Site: brandenburg
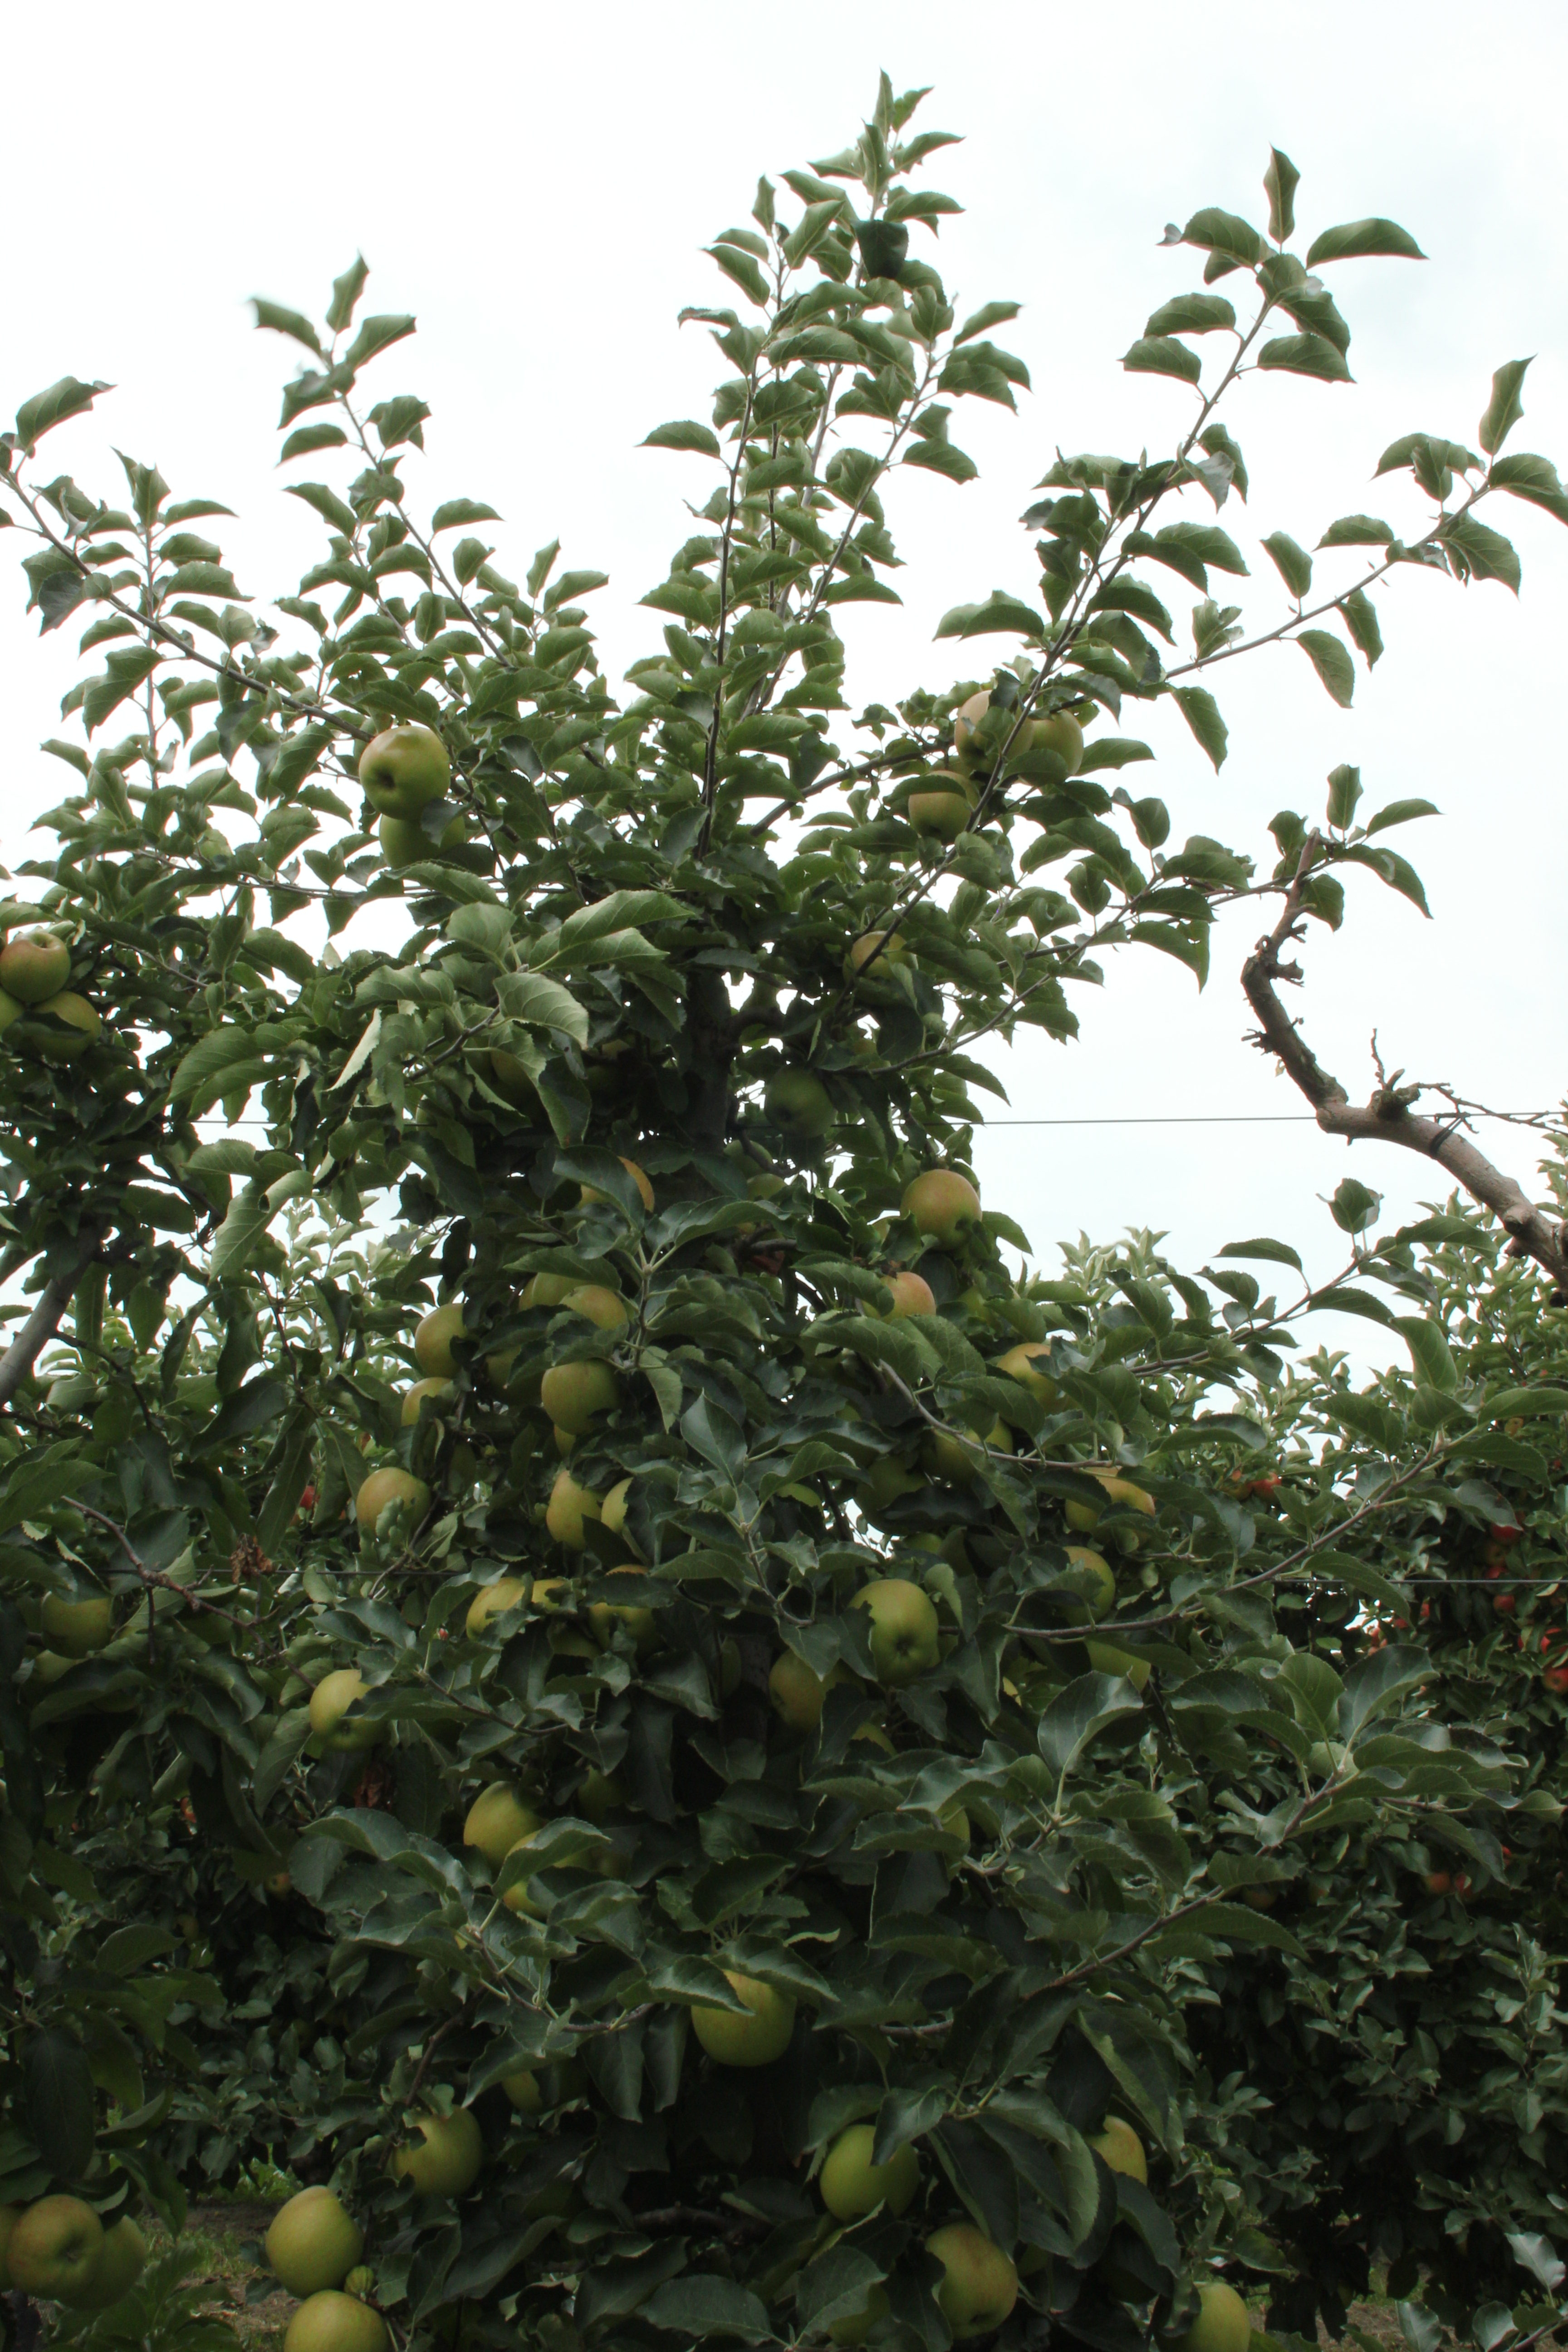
Growth stage (BBCH 87): Maturity of fruit and seed